Jacobean debate on the Union

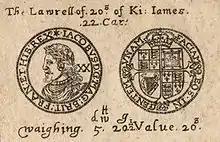
Laurel coin showing James I with laurel wreath, a Roman pattern of imperial crown

James was hailed by some as successor to Constantine, Roman Emperor identified as "British". The imperial idea had been exploited by Elizabeth I, and was available to James, as in the apocalyptic concept of Last Roman Emperor; but John Foxe equated the Christian Emperor with Constantine the Great. James's own project has been called an "imperial vision of godly monarchy".